Dinesh Karthik

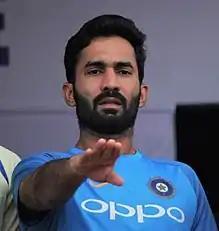
Karthik in 2017

Krishnakumar Dinesh Karthik (born 1 June 1985) is a former Indian professional cricketer, coach, and commentator. Karthik played for the India national cricket team and also captained Tamil Nadu in domestic cricket. He is currently the mentor and batting coach for Royal Challengers Bengaluru in the IPL.